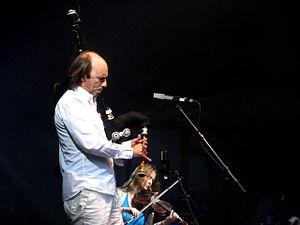
Excalibur est un opéra-rock celtique, en plusieurs parties, écrit et réalisé par le musicien breton de musique folk-rock Alan Simon dont le projet datant de 1992 se concrétise seulement en 1998. L'année suivante un album concept sort sous le titre Excalibur, La légende des Celtes.